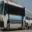
Label: bus